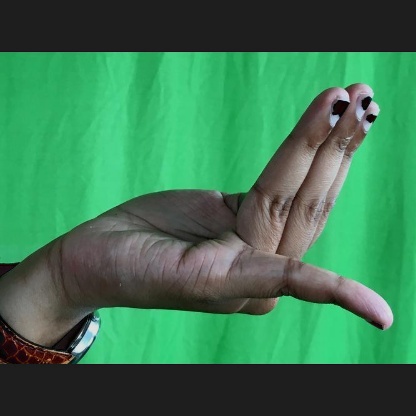
Mudra: Chaturam